Chinese people in Japan

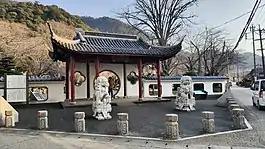
Japan-China Friendship Garden In Gifu

Most Chinese people, or descendants of Chinese immigrants, who are living in Japan reside in major cities such as Osaka, Yokohama, and Tokyo, although there are increasingly also significant populations in other areas as government immigration policies increasingly attract workers to 'training programs', universities seek increasing numbers of international students and Chinese people see business opportunities. Japan's first recognised Chinatown was in Nagasaki, developing in the 1680s when economic prerogatives meant that the shogunate needed to restrict and control trade to a greater extent than previously. Before this, there had been a large number of Chinese communities in the west of the country, made up of pirates, merchants, and people who fitted into both categories. In the 19th century, the well-known Chinatowns of Yokohama and Kobe developed, and they are still thriving today, although the majority of Chinese people in Japan live outside Chinatowns in the regular community. The communities are served by Chinese schools that teach the Chinese language.